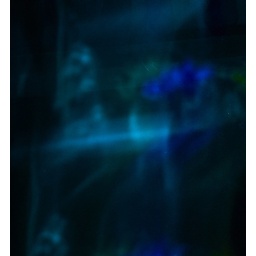
fish tank reflected in mirror